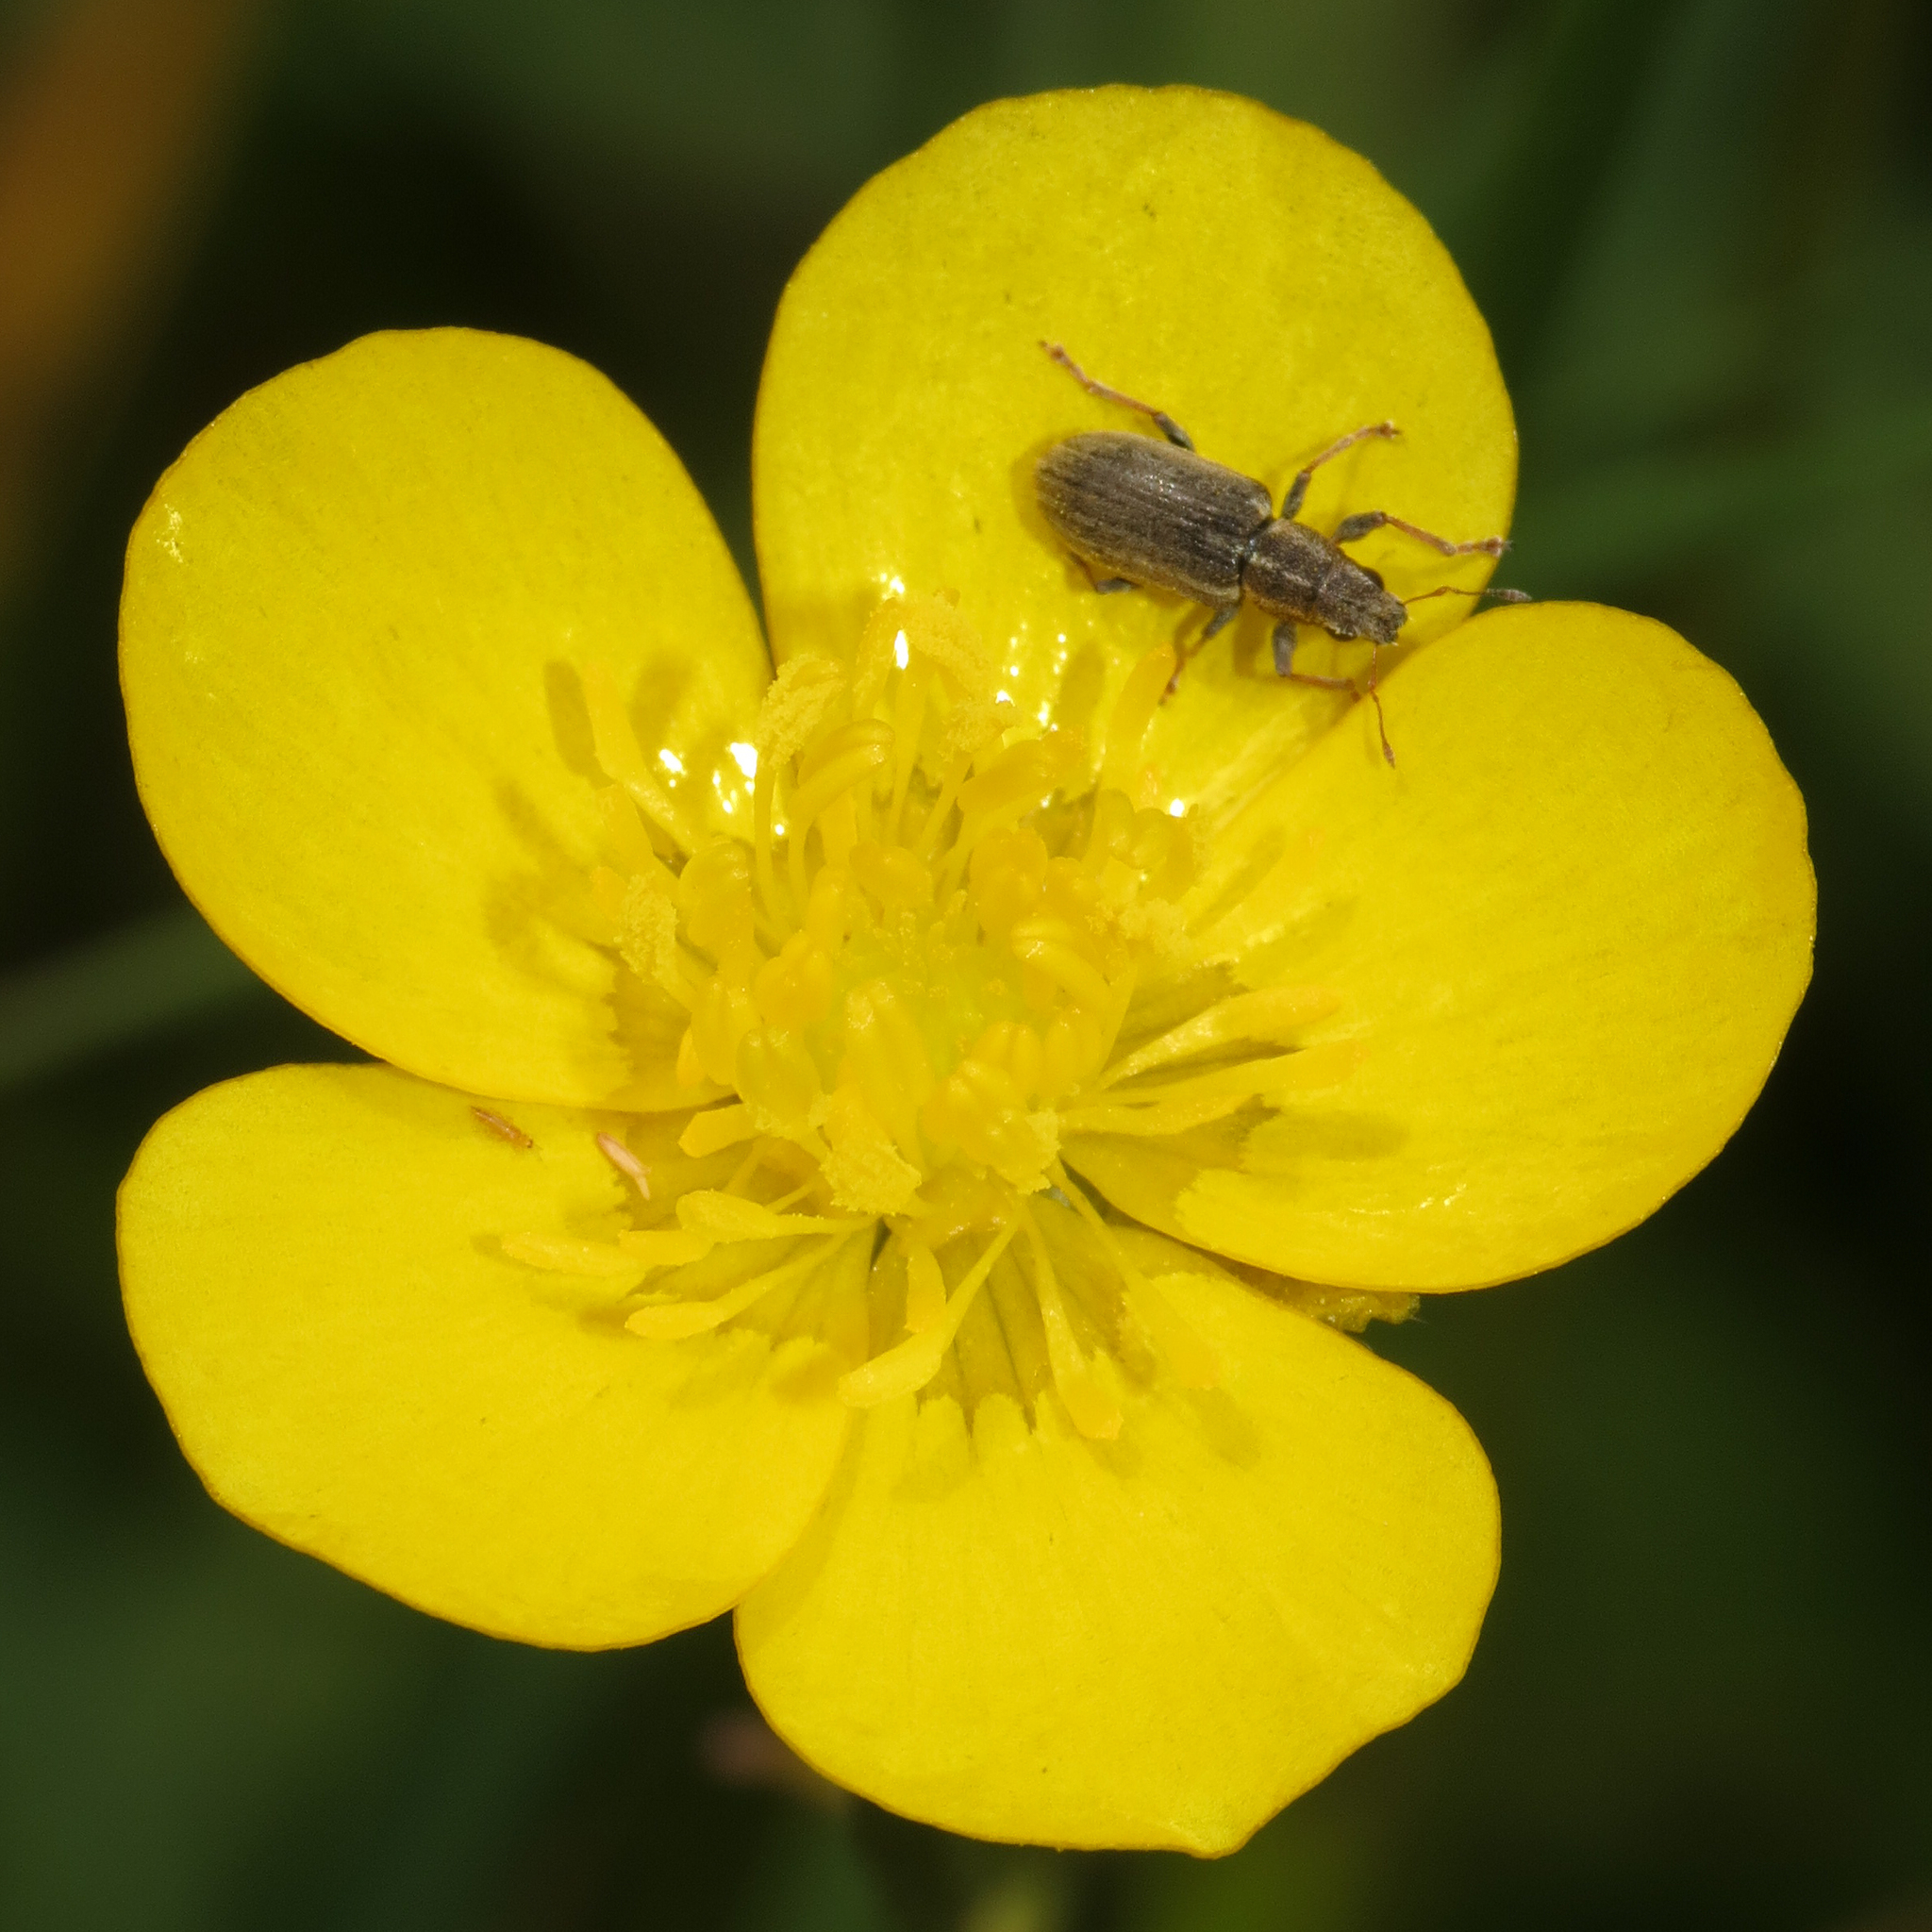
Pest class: pea_leaf_weevil